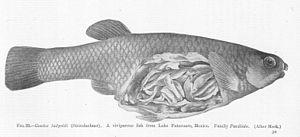
Goodea est un genre de poisson de la famille des Goodeidae et de l'ordre des Cyprinodontiformes. Ce genre est endémique de l'Amérique.